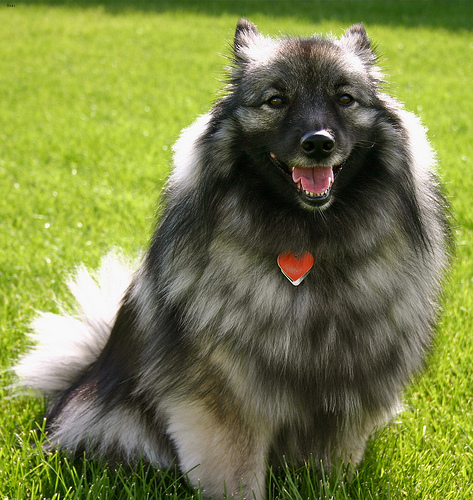
Animal: dog
Breed: keeshond